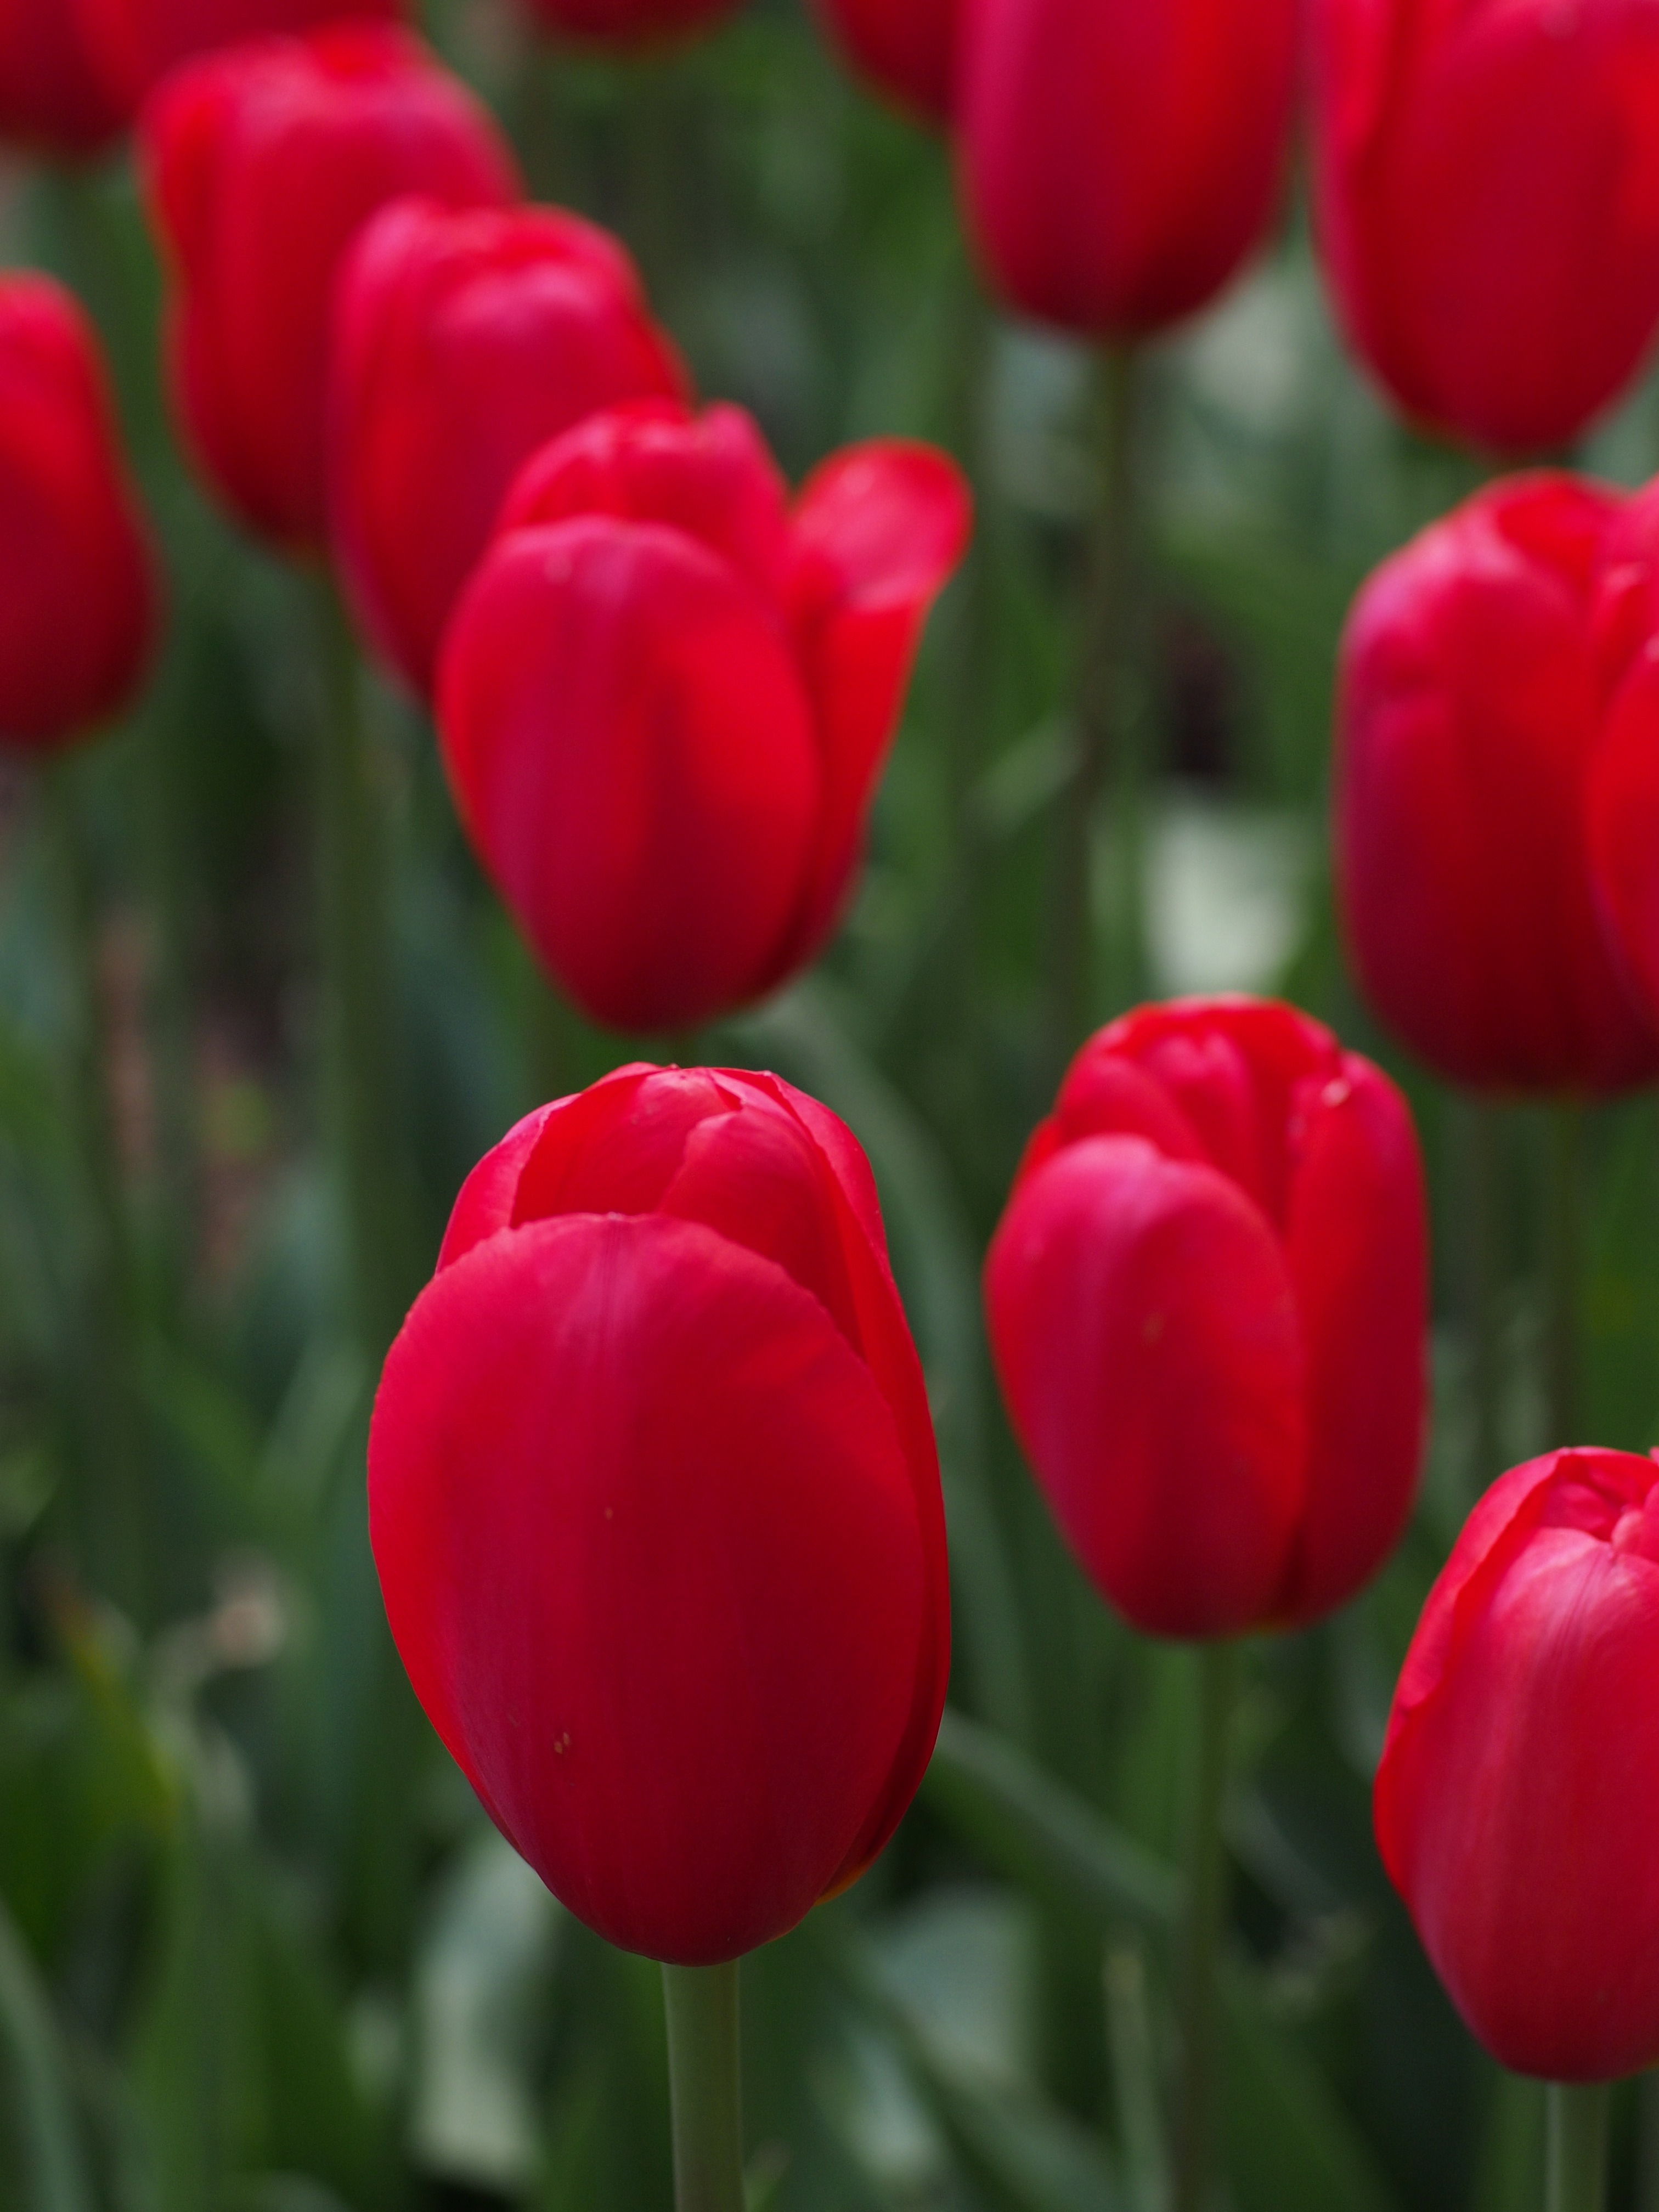
plant, flower, petal, tulip, spring, red, natural, japan, flowers, macro photography, flowering plant, lily family, plant stem, land plant